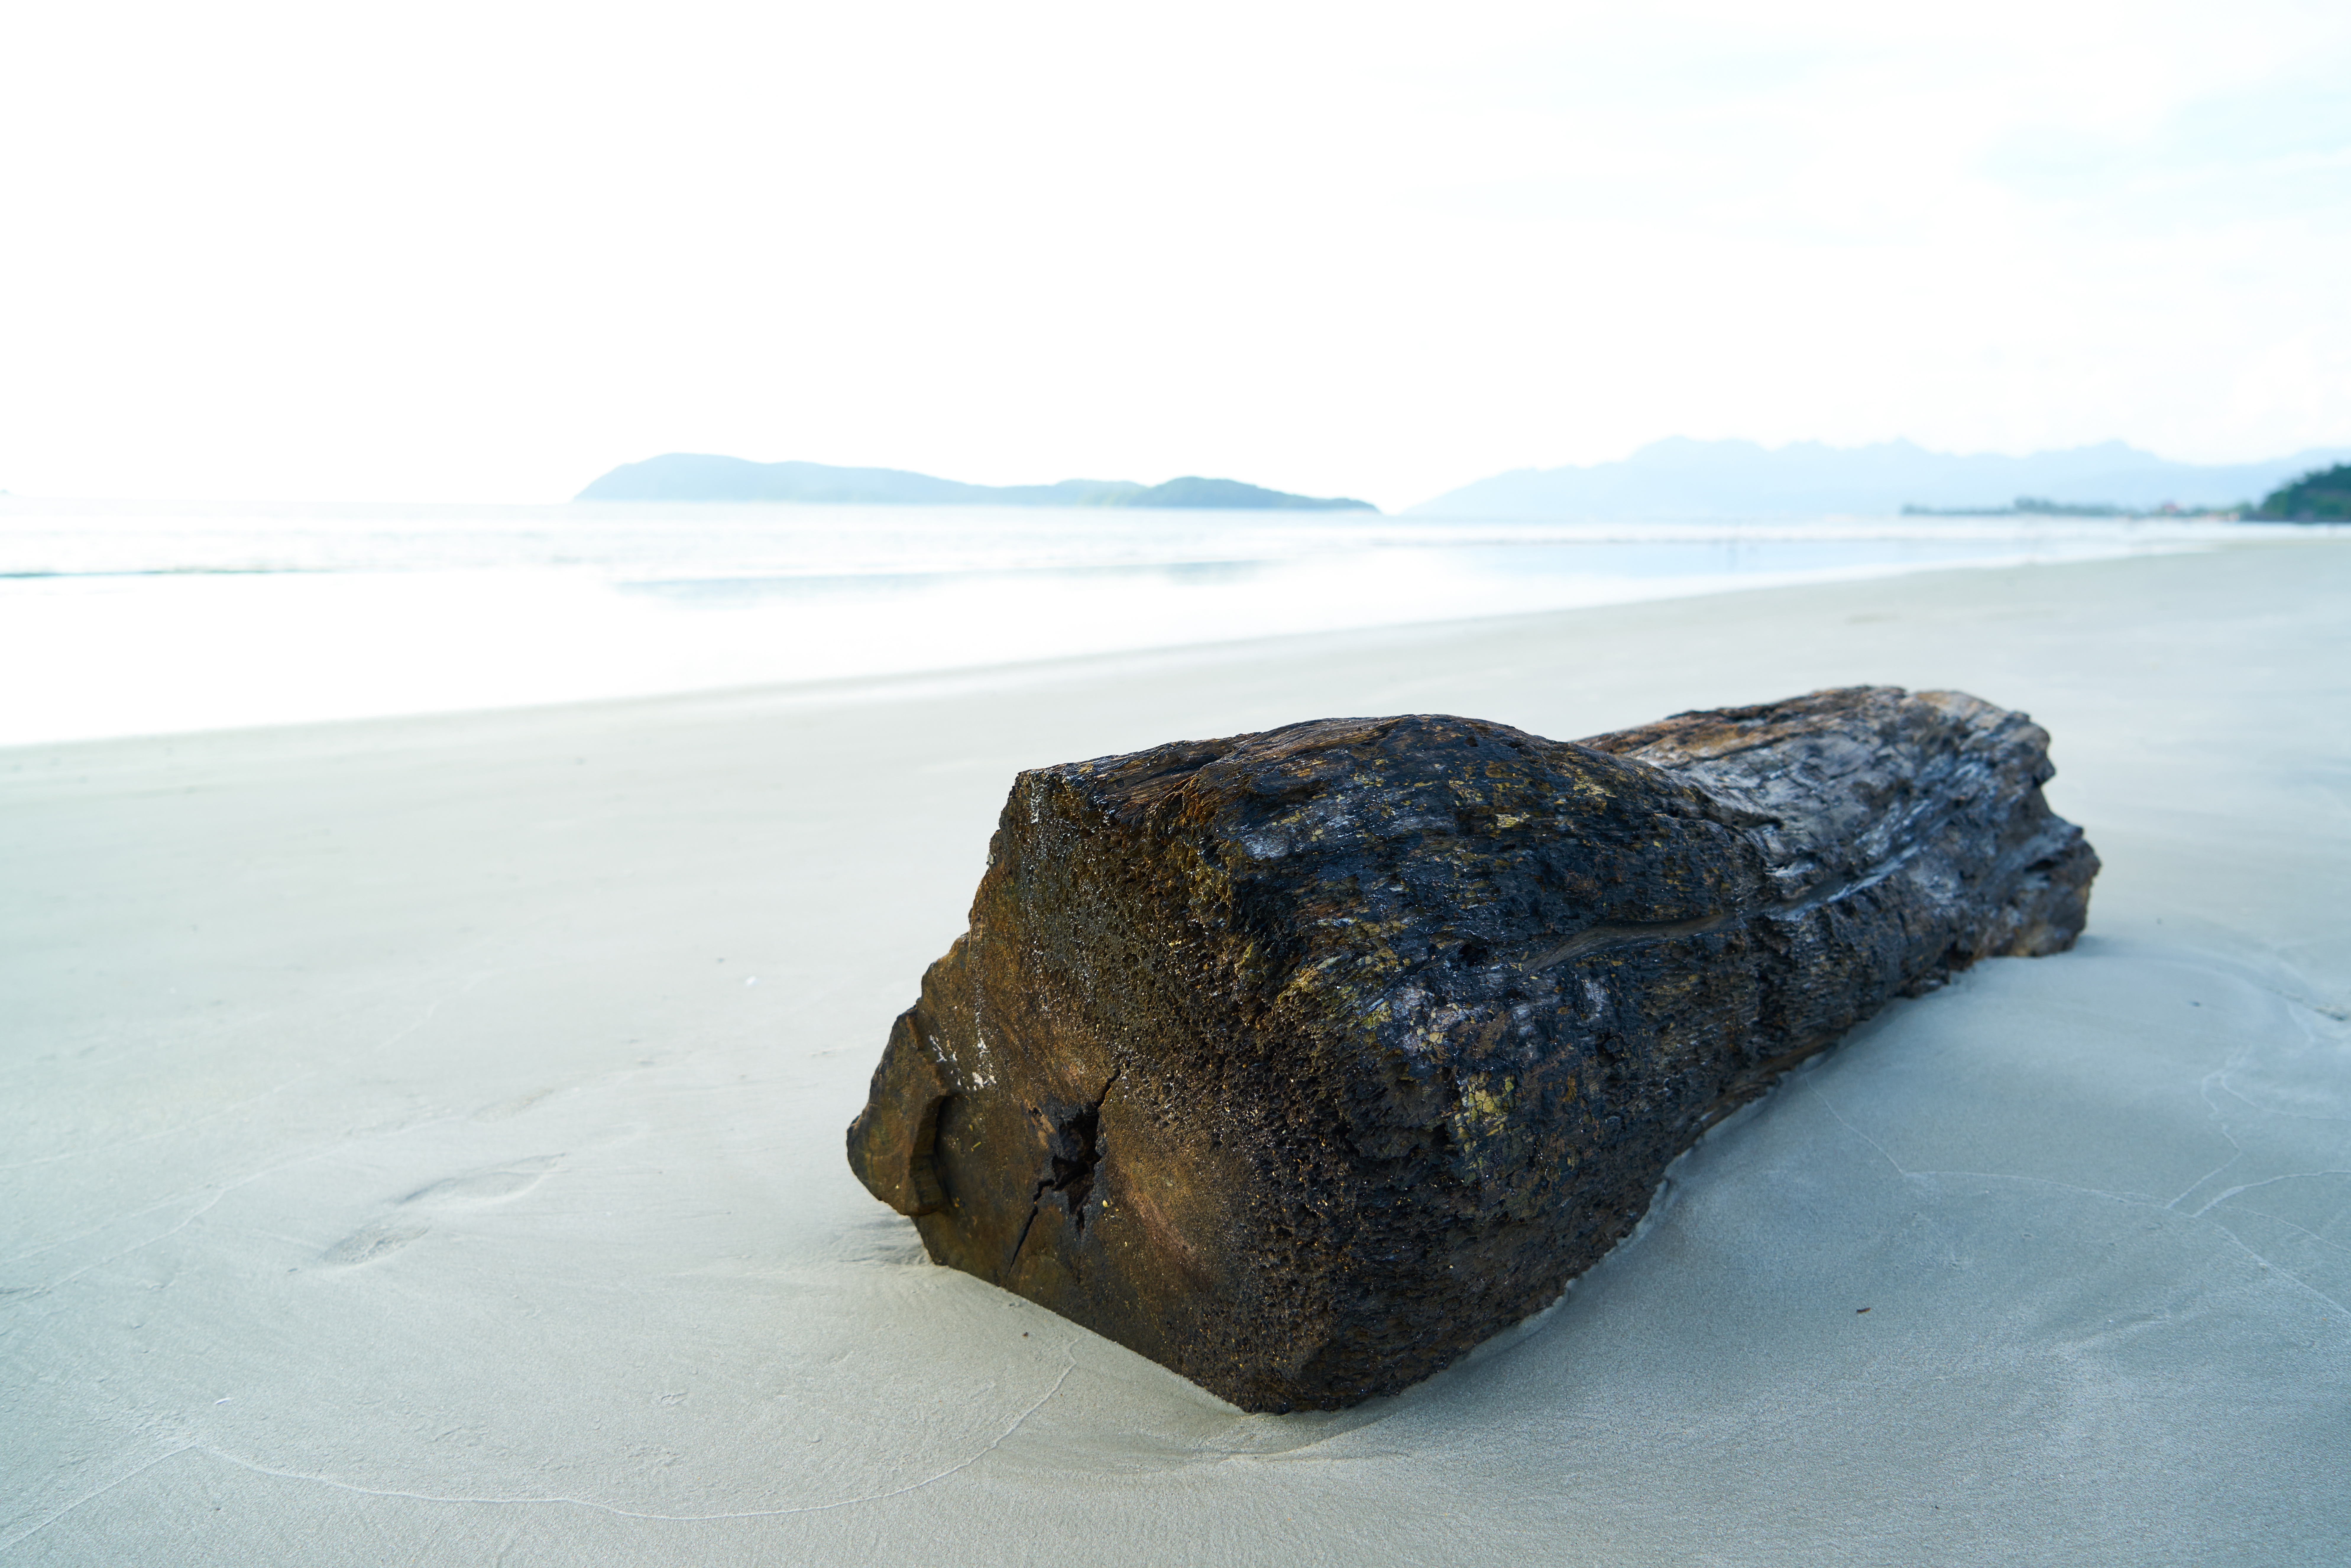
beach, landscape, sea, tree, water, nature, sand, rock, ocean, sky, wood, texture, summer, ice, tropical, brown, island, terrain, material, outdoors, geology, horizontal, see, timber